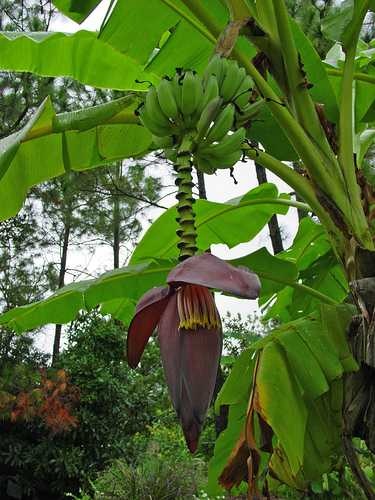
Label: Banana